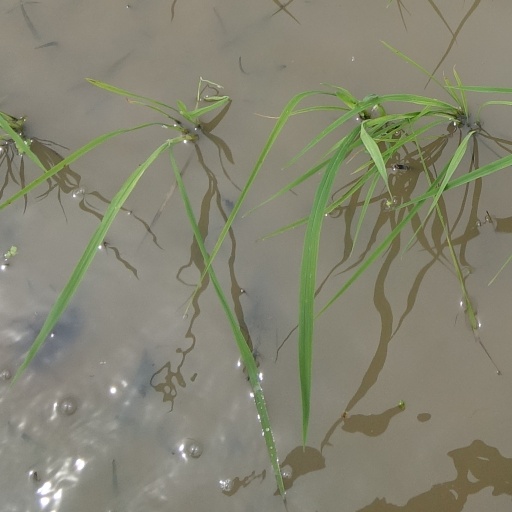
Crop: rice